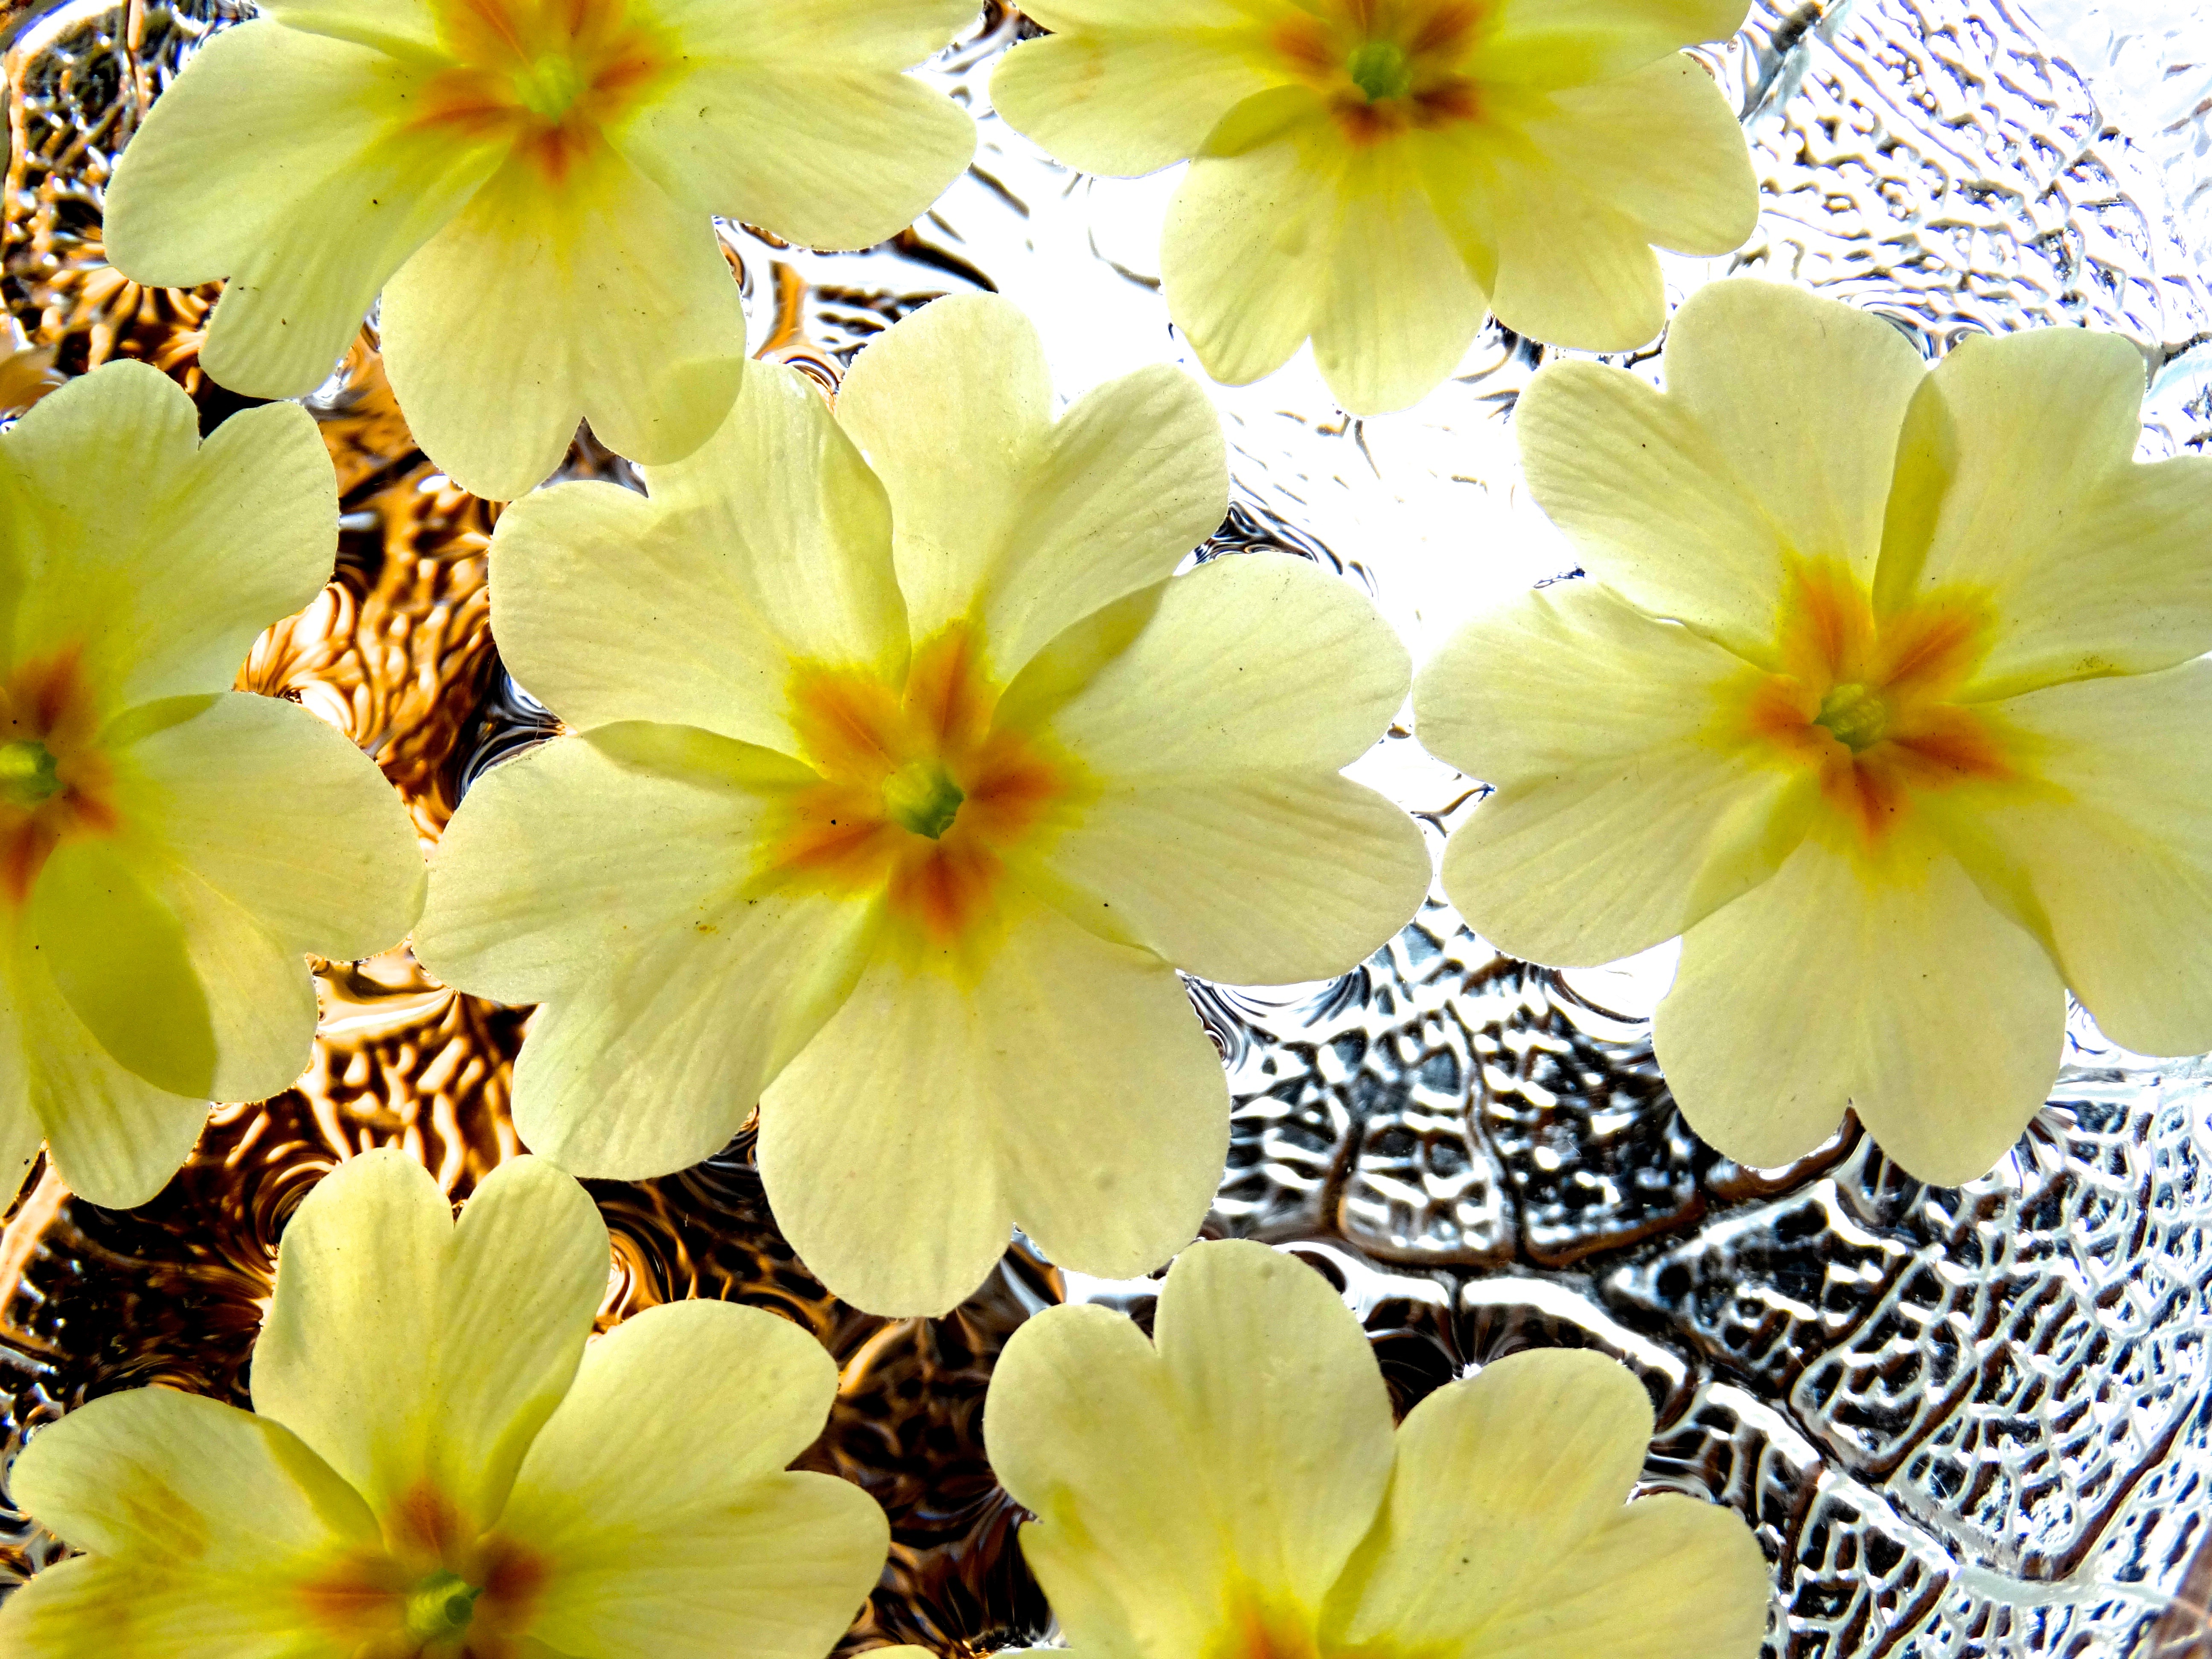
blossom, plant, white, leaf, flower, petal, pattern, botany, yellow, flora, wildflower, flowers, background, spring flowers, macro photography, flowering plant, daisy family, annual plant, land plant